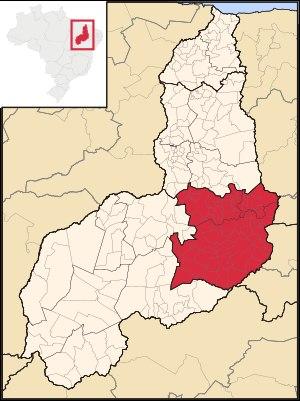
La région Sud-Est du Piauí est l'une des 4 mésorégions de l'État du Piauí. Elle regroupe 66 municipalités groupées en 3 microrégions.